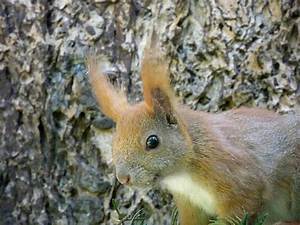
Label: scoiattolo